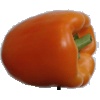
Label: orange_pepper